Tiwi Islands

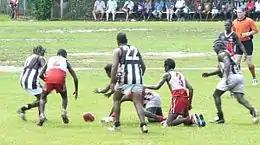
A Tiwi Islands Aussie Rules game.

The Tiwi Australian Football League has 900 participants out of a community of about 2600, the highest football participation rate in Australia (35%). The Tiwi Islands Football League Grand Final is held in March each year and attracts up to 3,000 spectators.